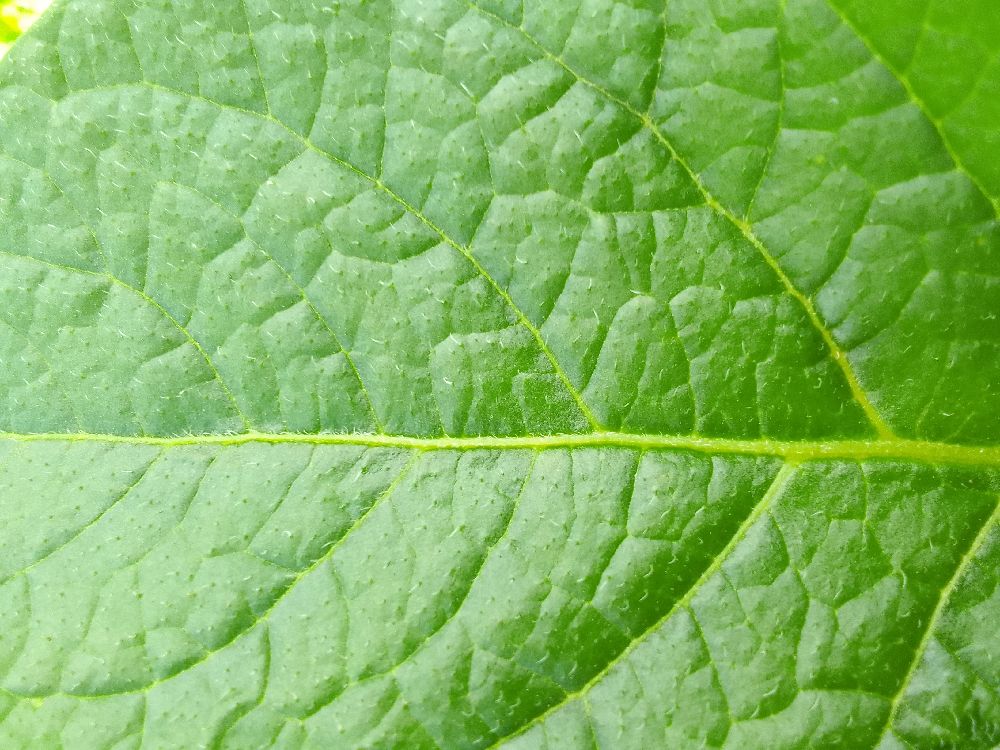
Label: Healthy